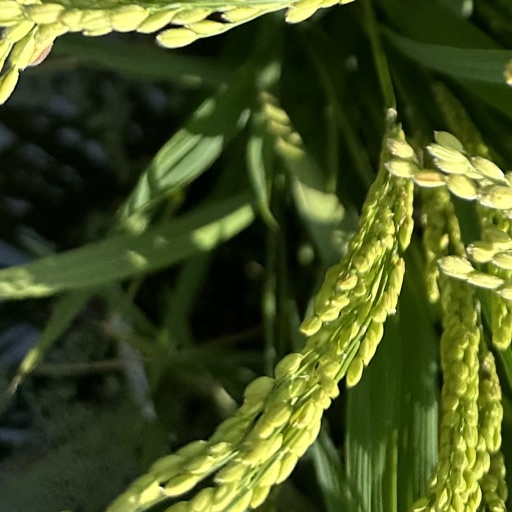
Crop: rice